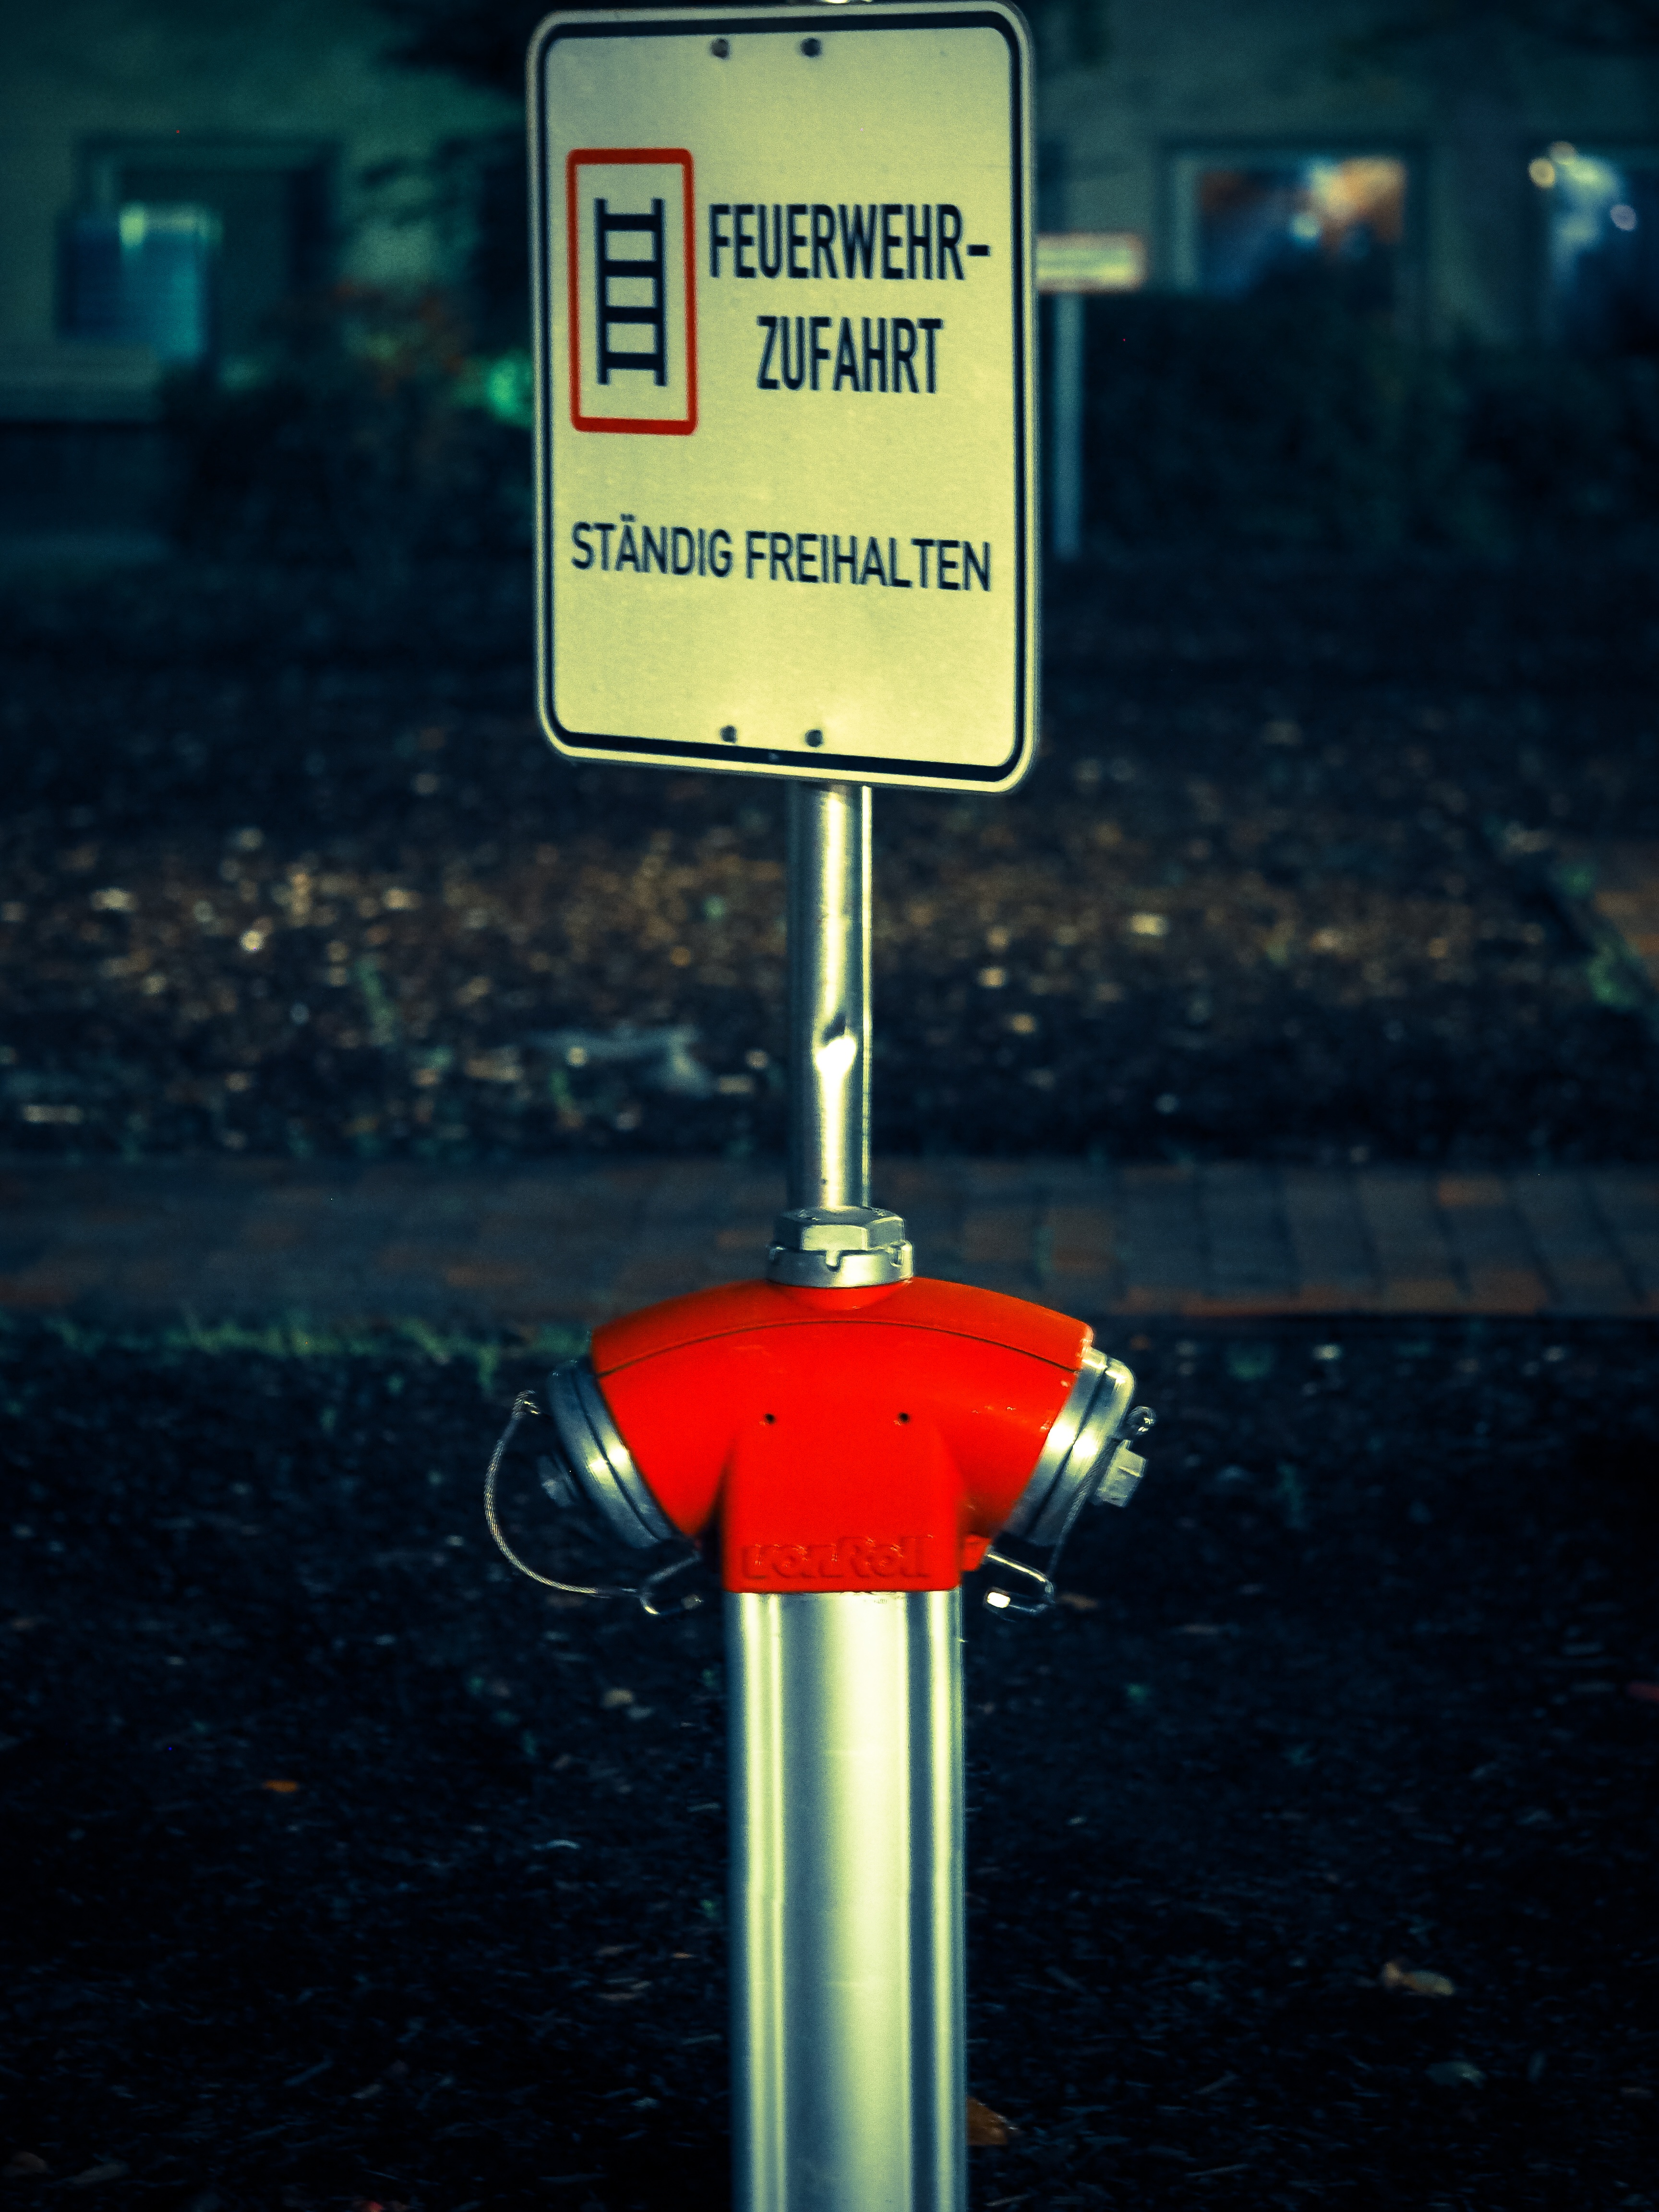
light, night, number, sign, green, red, color, metal, fire, darkness, street light, street sign, signage, lighting, security, fire hydrant, neon, fire engine, light fixture, hydrant, water hydrant